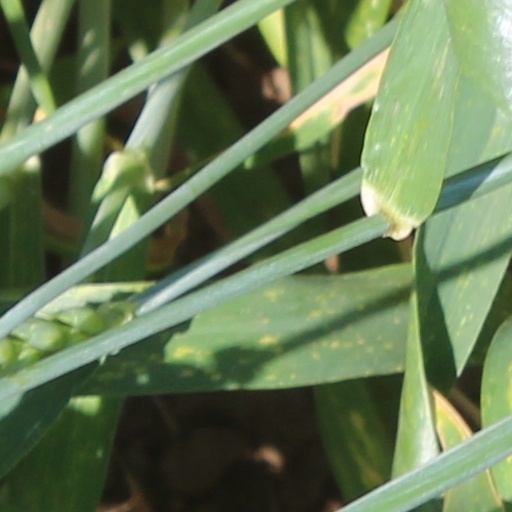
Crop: wheat